Périclès Pantazis

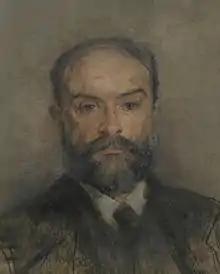
Périclès Pantazis, selfportrait (by 1884)

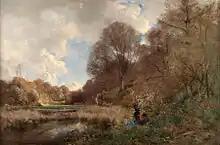
Périclès Pantazis, "Summer Day at the River" (1880)

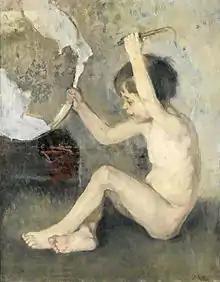
"L' Enfant au cerceau" (unknown date)

Périclès Pantazis ("Periklis Pantazis"; 13 March 1849, Athens25 January 1884, Brussels) was a major Greek impressionist painter of the 19th century who gained a great reputation as an artist initially in Belgium.